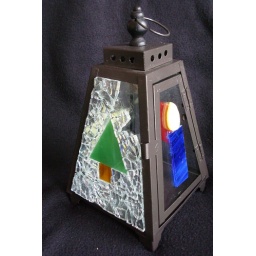
Old candle holder found in re-sale store. Stained glass and T/G.